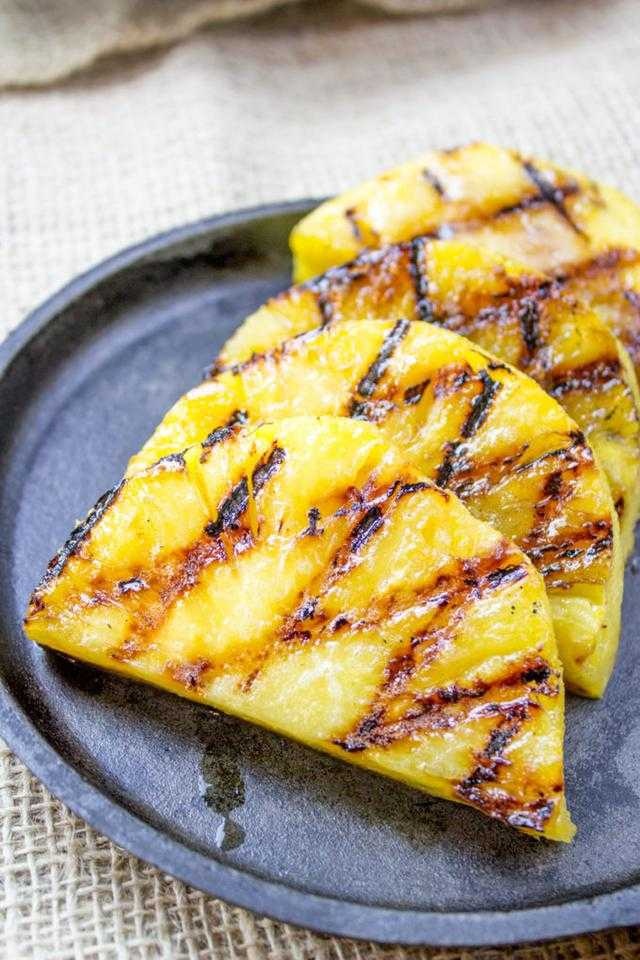
Label: Pineapple